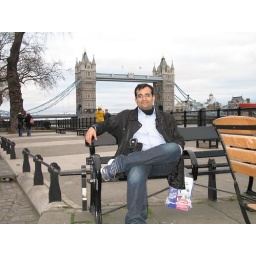
Tower bridge in the background.. this place is right next to the tower hill.. cool place